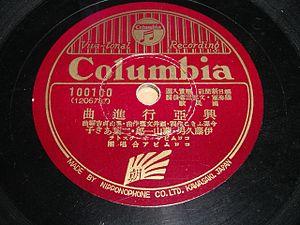
Ichirō Fujiyama, de son vrai nom Takeo Masunaga, né le 8 avril 1911 dans le quartier Nihonbashi à Tokyo et décédé le 21 août 1993, était un chanteur, compositeur et chef d'orchestre japonais. Interprète de nombreux titres à succès dans les années 1930 et 1940, tels que Tokyo Rhapsody, Aoi-sanmyaku ou encore Nagasaki no kane, il était particulièrement reconnu par ses contemporains pour le ton juste de sa voix. Il interprétait, selon des critiques de son époque, du "chant avec un grand C". Enfin, il est le premier non-sportif à recevoir de son vivant le prix d'honneur de la nation.